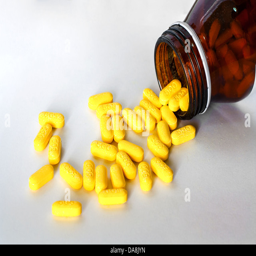
mg tablet came out from bottle on the floor